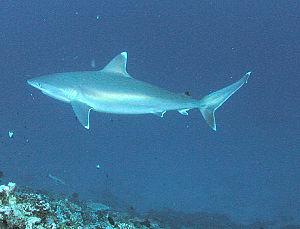
Le Requin pointe blanche, appelé aussi Requin à pointes blanches de récif ou Requin houareau, est une espèce de requin de la famille des Carcharhinidae. Il a une aire de répartition fragmentée dans les eaux tropicales de l'océan Indien et de l'océan Pacifique. On rencontre souvent cette espèce au large de petites îles ou dans des récifs coralliens, et il peut vivre jusqu'à une profondeur de 800 m. Le Requin pointe blanche peut atteindre 3 m de long. Il est reconnaissable par l'extrémité blanche de ses nageoires pectorales, dorsales et caudale, ce qui le différencie du Requin dagsit, plus grand et plus robuste.